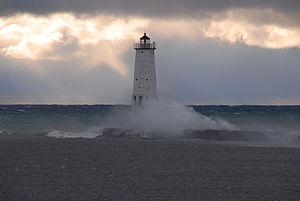
Le phare de Frankfort, est un phare du lac Michigan, situé à l'extrémité du brise-lames nord du port de Frankfort, dans le comté de Benzie, Michigan.